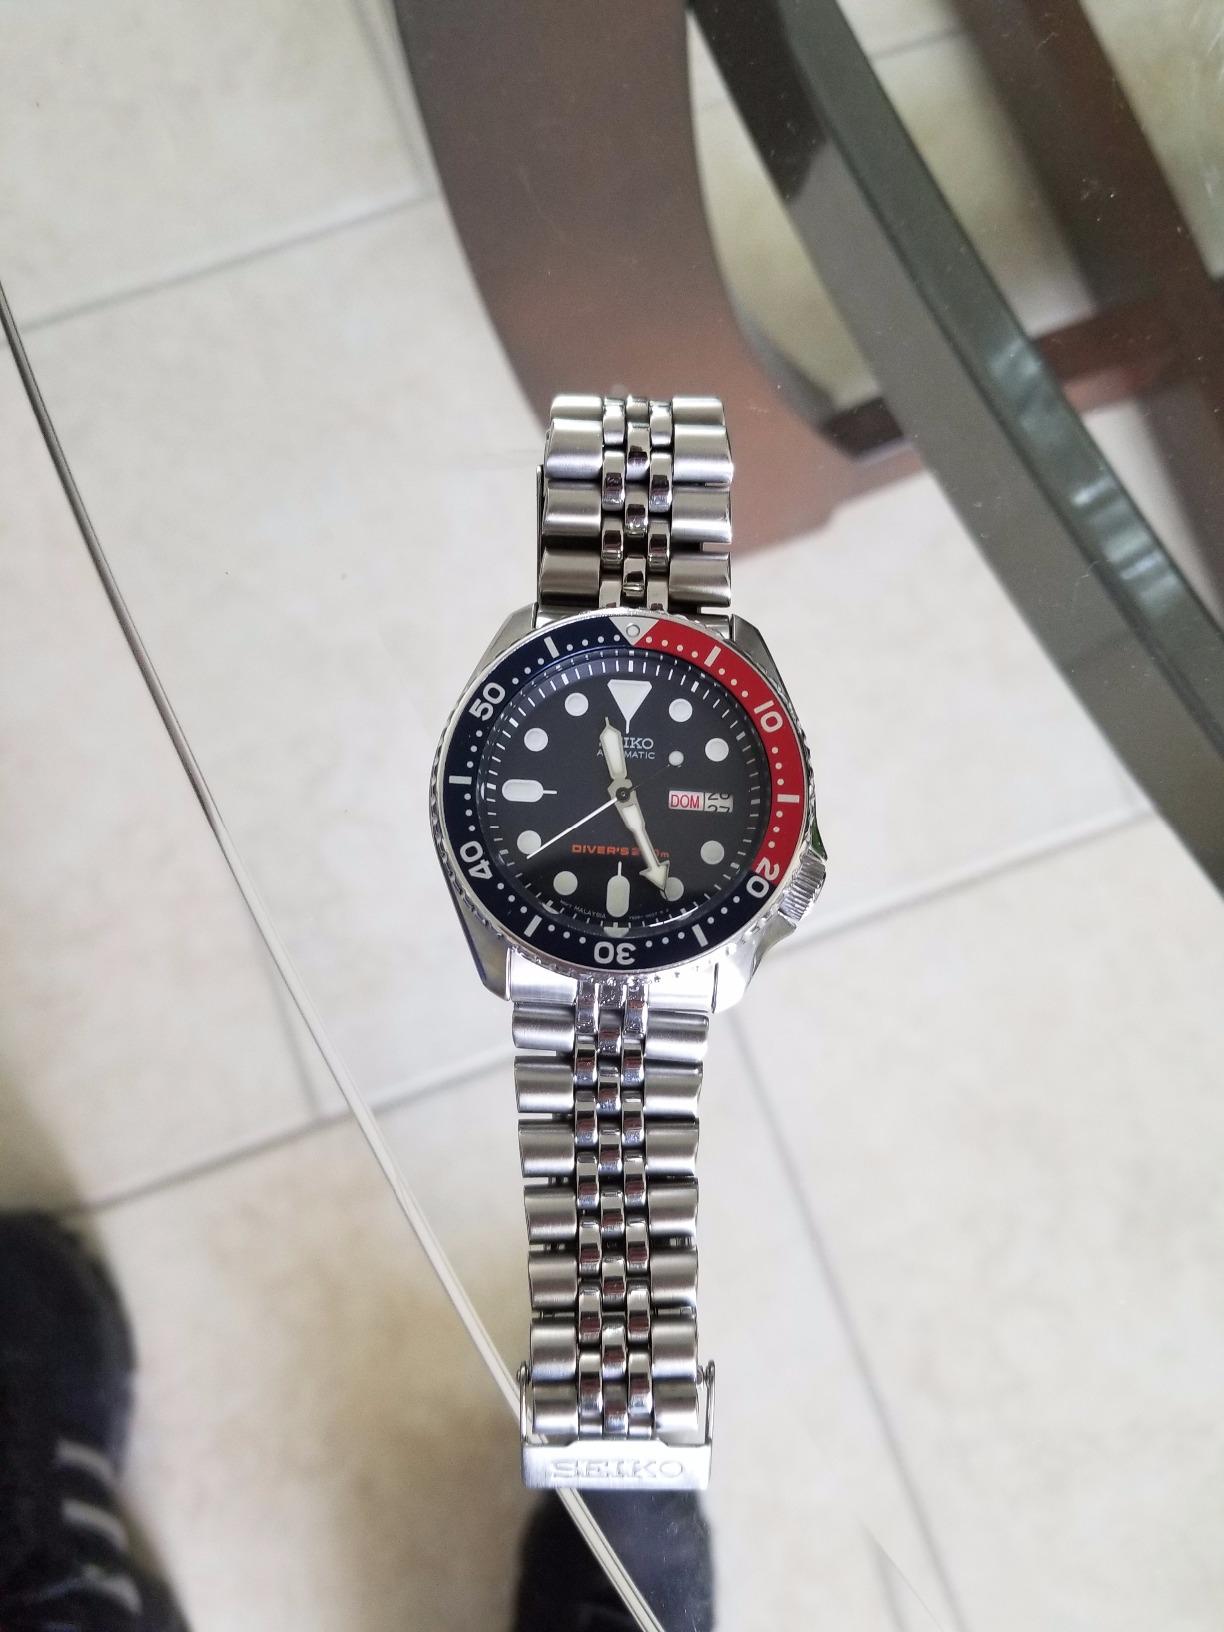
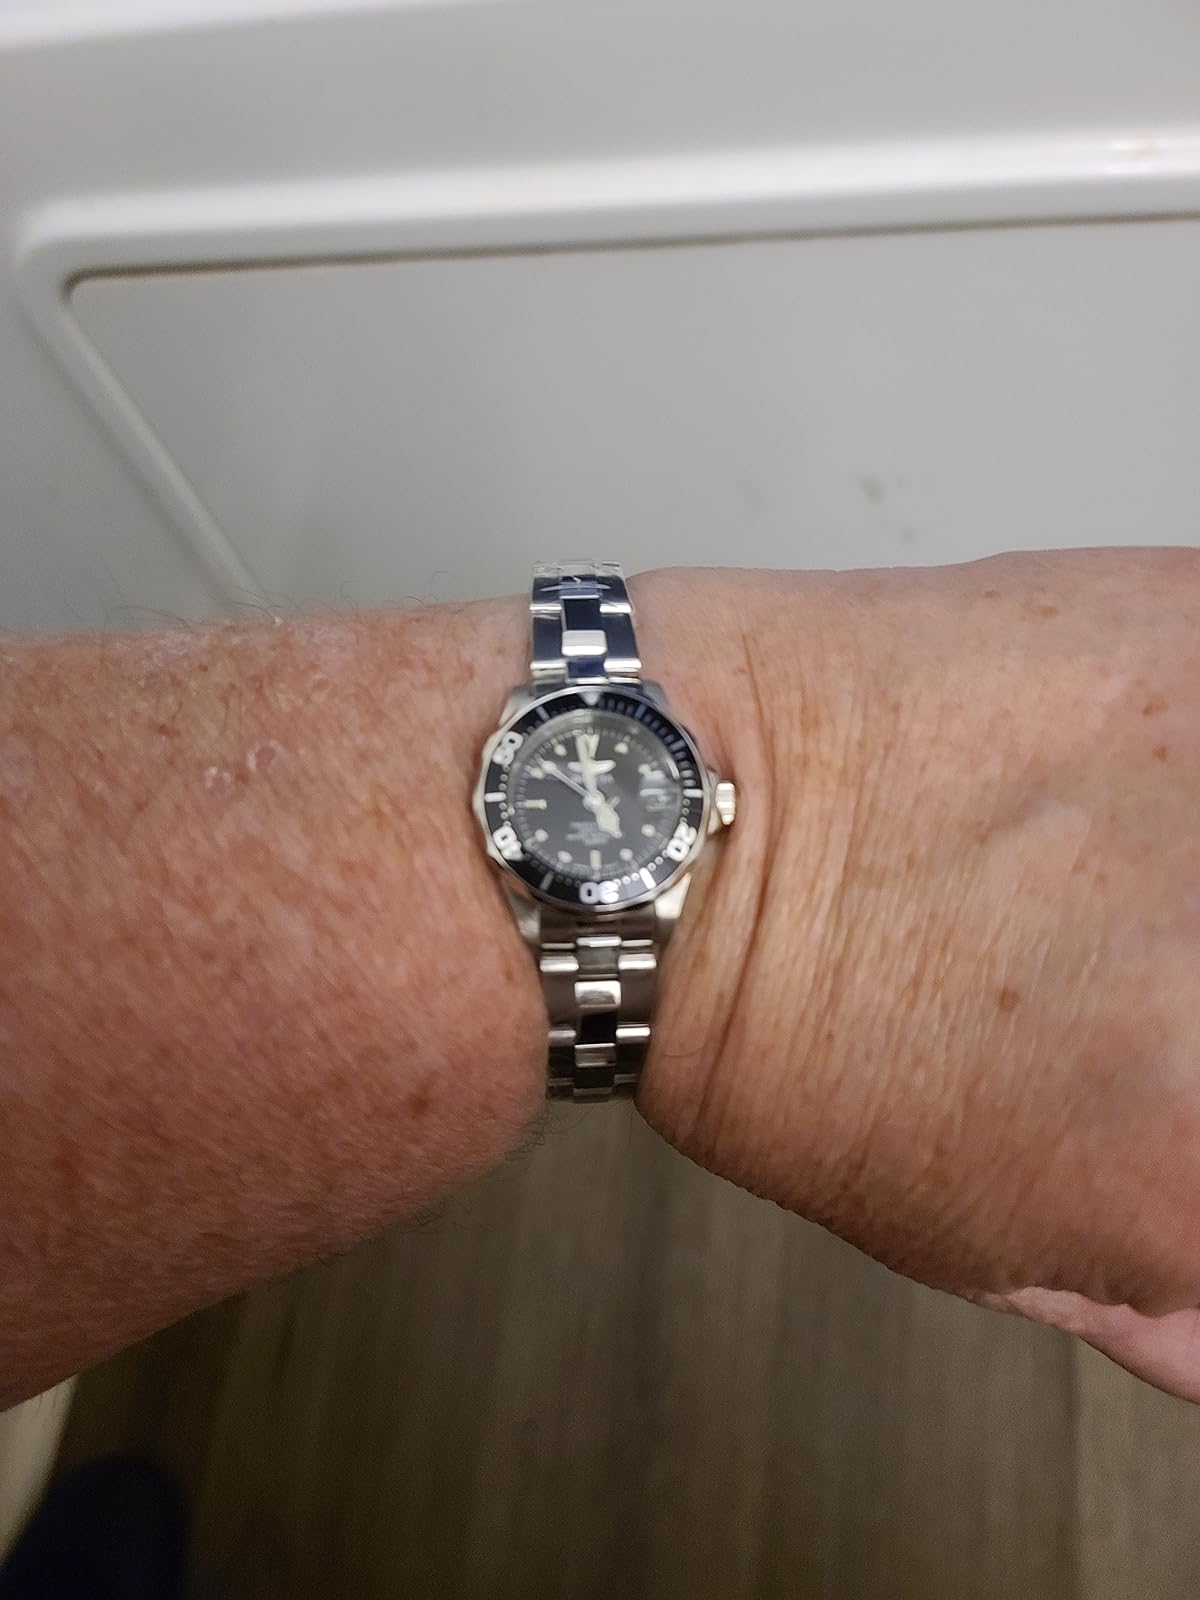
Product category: accessories_watch
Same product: no